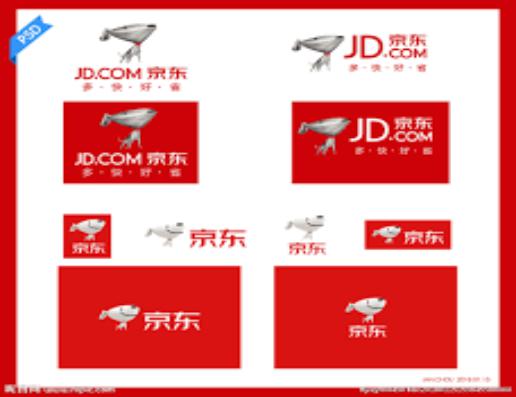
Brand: jd
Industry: Others